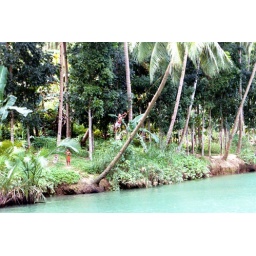
Young boy swinging over the river